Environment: real
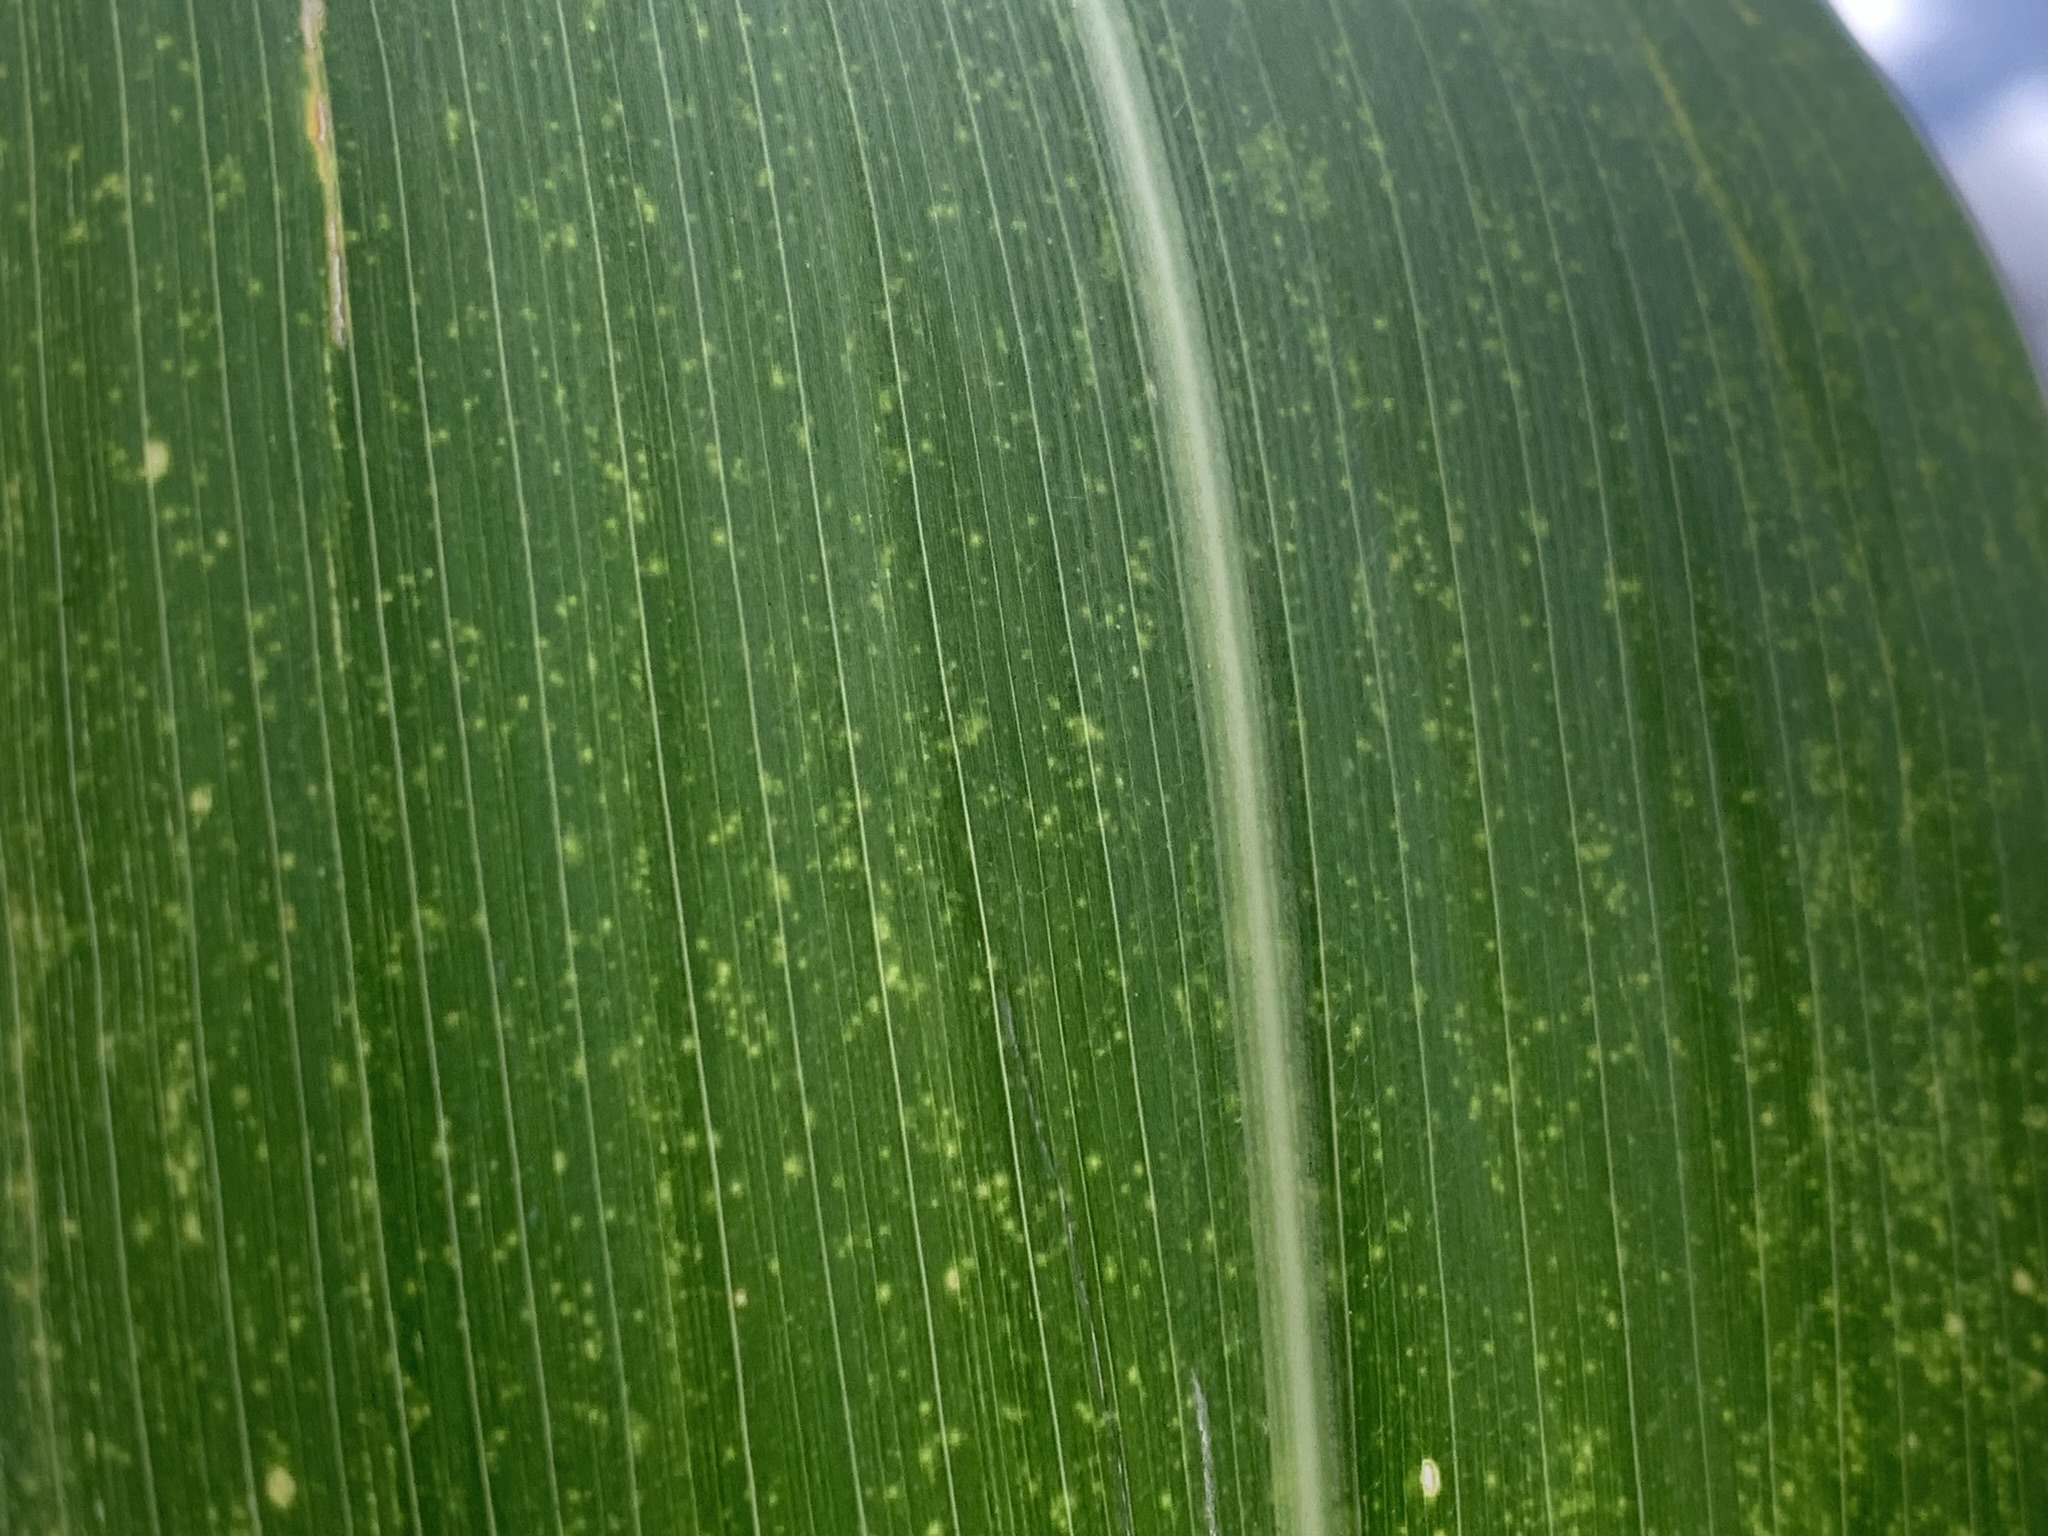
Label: lethal_necrosis